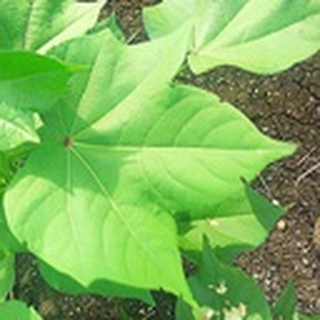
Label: healthy_cotton